Transport in Flanders

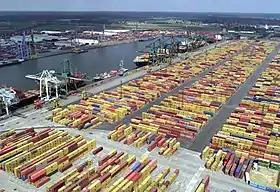
The Port of Antwerp is one of the largest in Europe and the world

Regie voor Maritiem Transport was a national company that closed in 1997, which ran ferries to Dover Western Docks from Oostende.